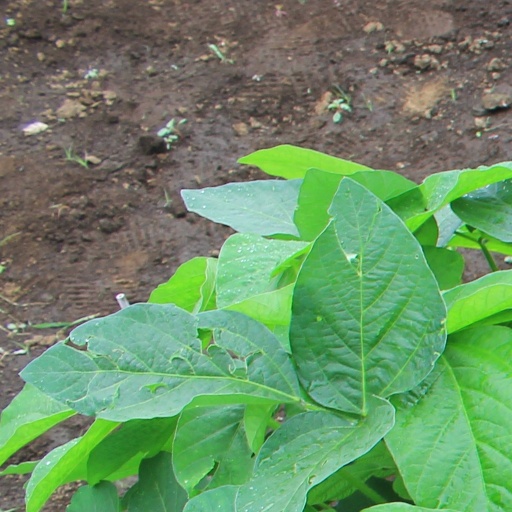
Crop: soybean